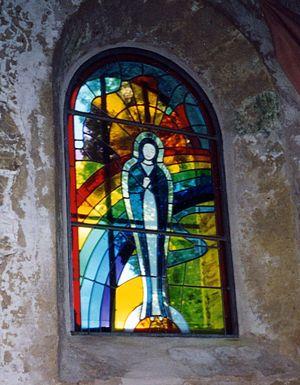
Henri Anglade, parfois orthographié Henry Anglade, est un coureur cycliste français né le 6 juillet 1933 à Thionville.
L'ancienne chapelle de Géou se situe sur la commune de Labastide-d'Armagnac, dans le département français des Landes. Longtemps laissée à l'abandon, elle a été restaurée pour devenir le sanctuaire Notre-Dame-des-Cyclistes, le 18 mai 1959, actuellement musée du cyclisme.